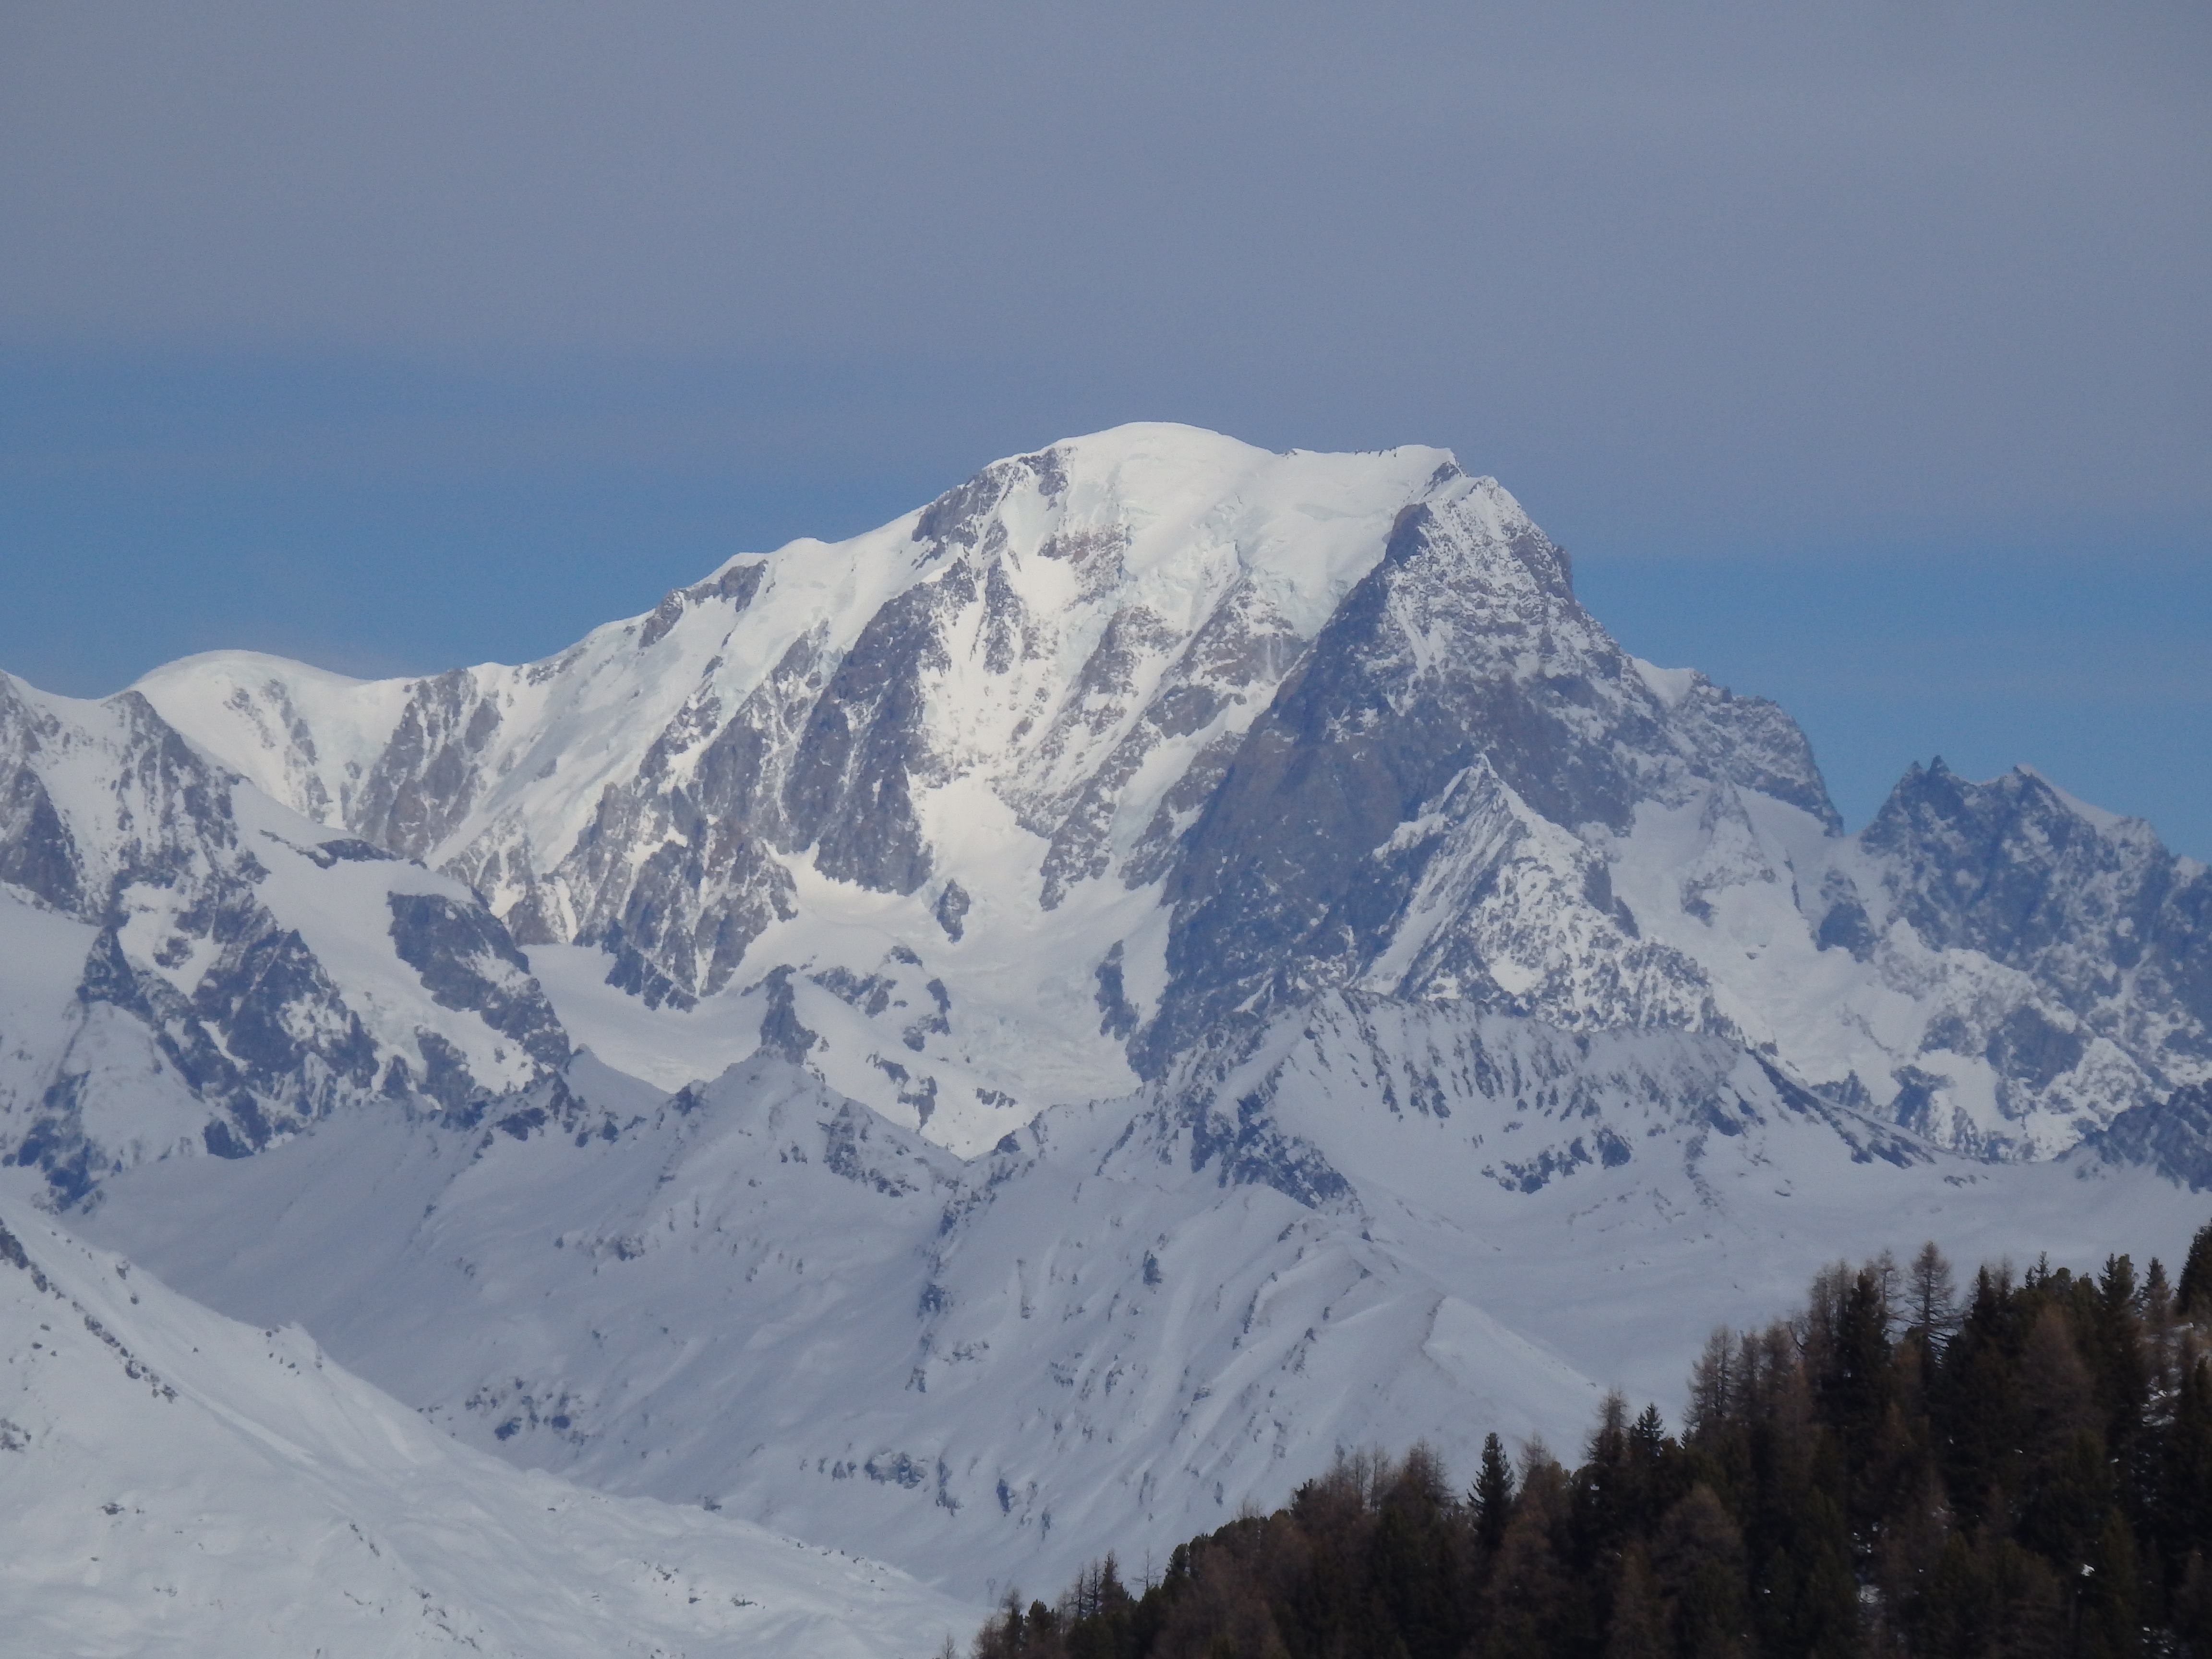
mountain, snow, winter, mountain range, france, weather, season, ridge, summit, mont blanc, mountains, alps, plateau, fell, cirque, piste, landform, mountain pass, ski mountaineering, geographical feature, mountainous landforms, geological phenomenon